Hifumi Katō

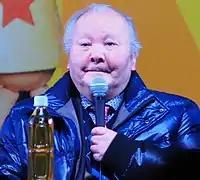
Katō at the Ohi Racecourse on December 27, 2018

Katō was baptized as a Catholic in 1970, and his Christian name is Paul. He was made a Knight of the Order of St. Sylvester by Pope John Paul II in 1986.